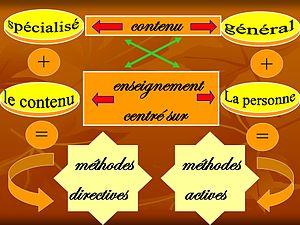
Diagramme des méthodes en pédagogie
Définition générale